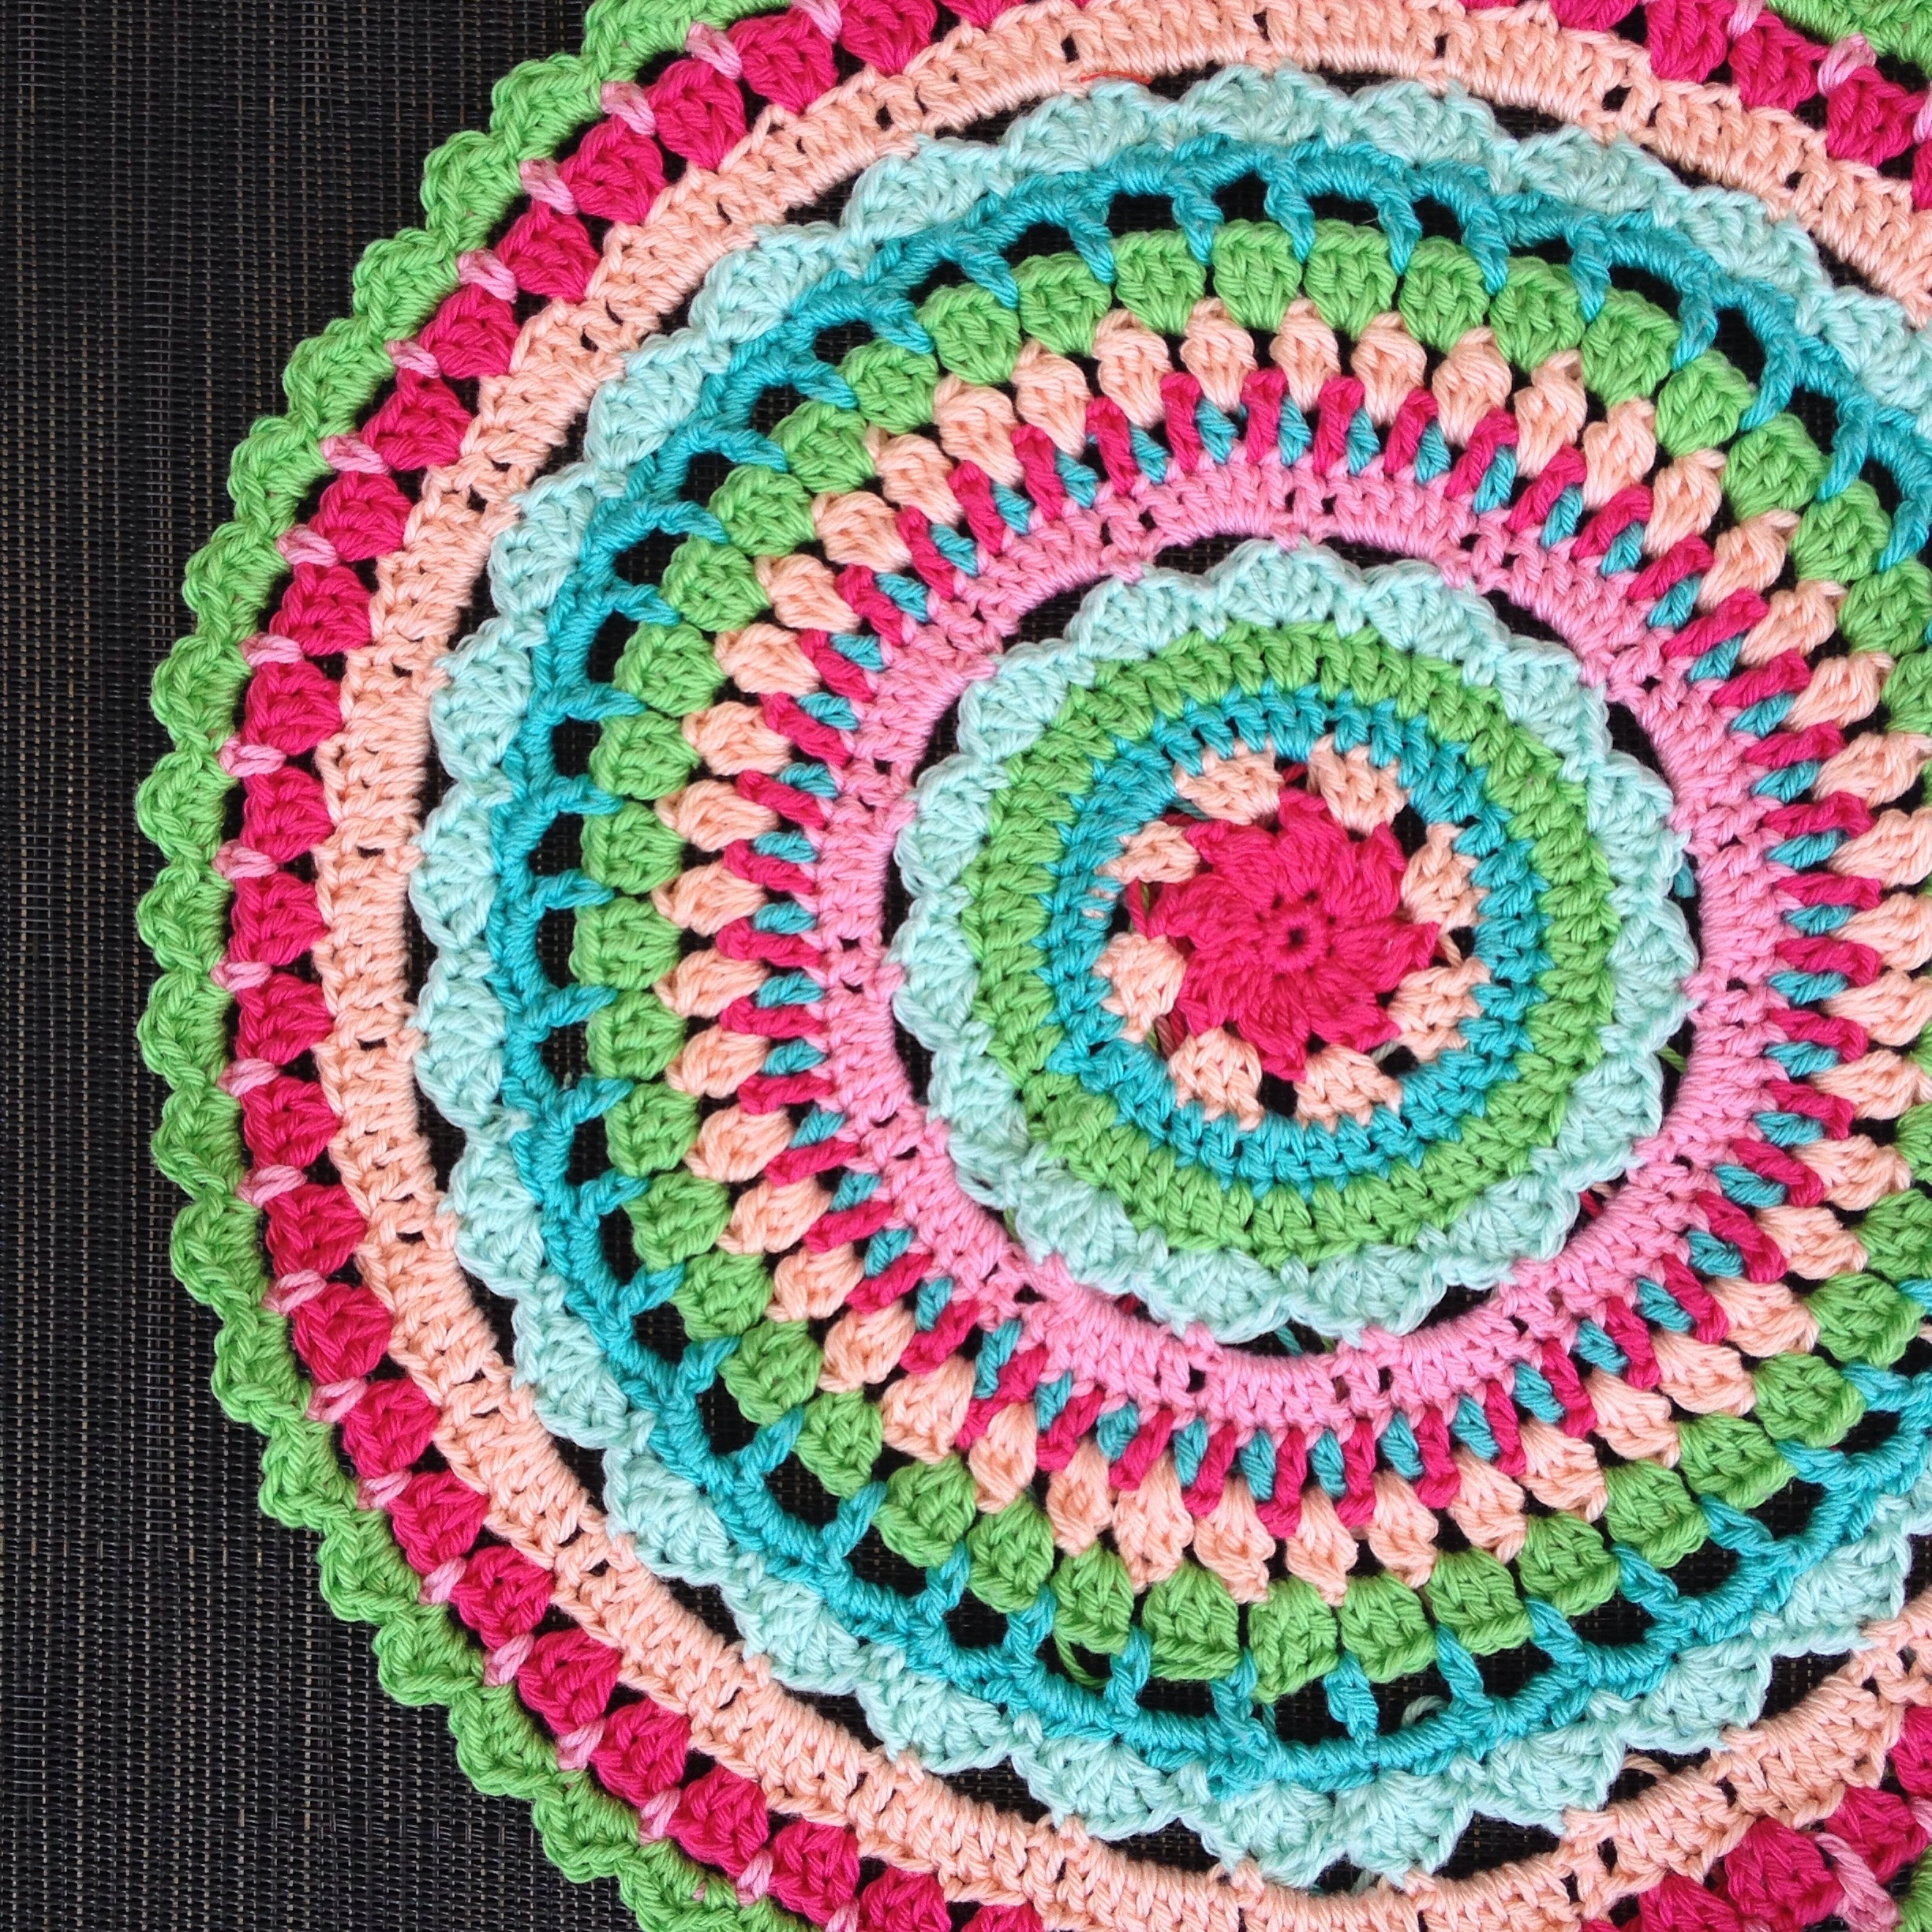
decoration, pattern, circle, crochet, textile, art, colors, handmade, cotton, hooks, flooring, doily